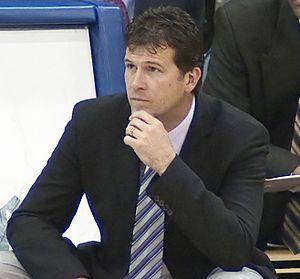
Stephen Todd Alford est un joueur américain et actuellement entraîneur de basket-ball à l'Université du Nevada à Reno.